Isaacs Fury

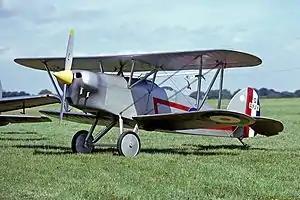
Isaacs Fury II

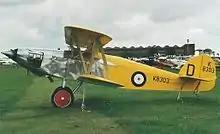
Fury II

The Isaacs Fury is a British homebuilt sporting biplane designed by John Isaacs as a seven-tenths scale replica of the Hawker Fury fighter.